Girls' Night Out (1998 film)

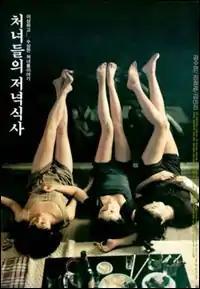
Theatrical poster

Girls' Night Out is a South Korean erotic drama film, released in 1998 and directed by Im Sang-soo. It centers around three women, whose overt sexual dialogue caused a stir when the film was released.